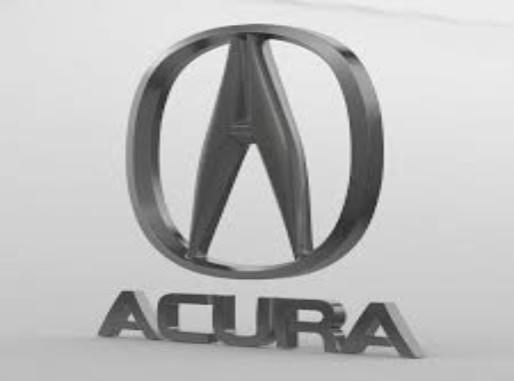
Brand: akurra
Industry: Transportation